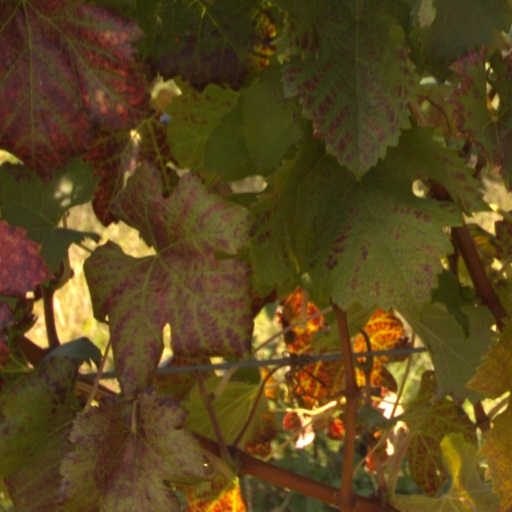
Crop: grape